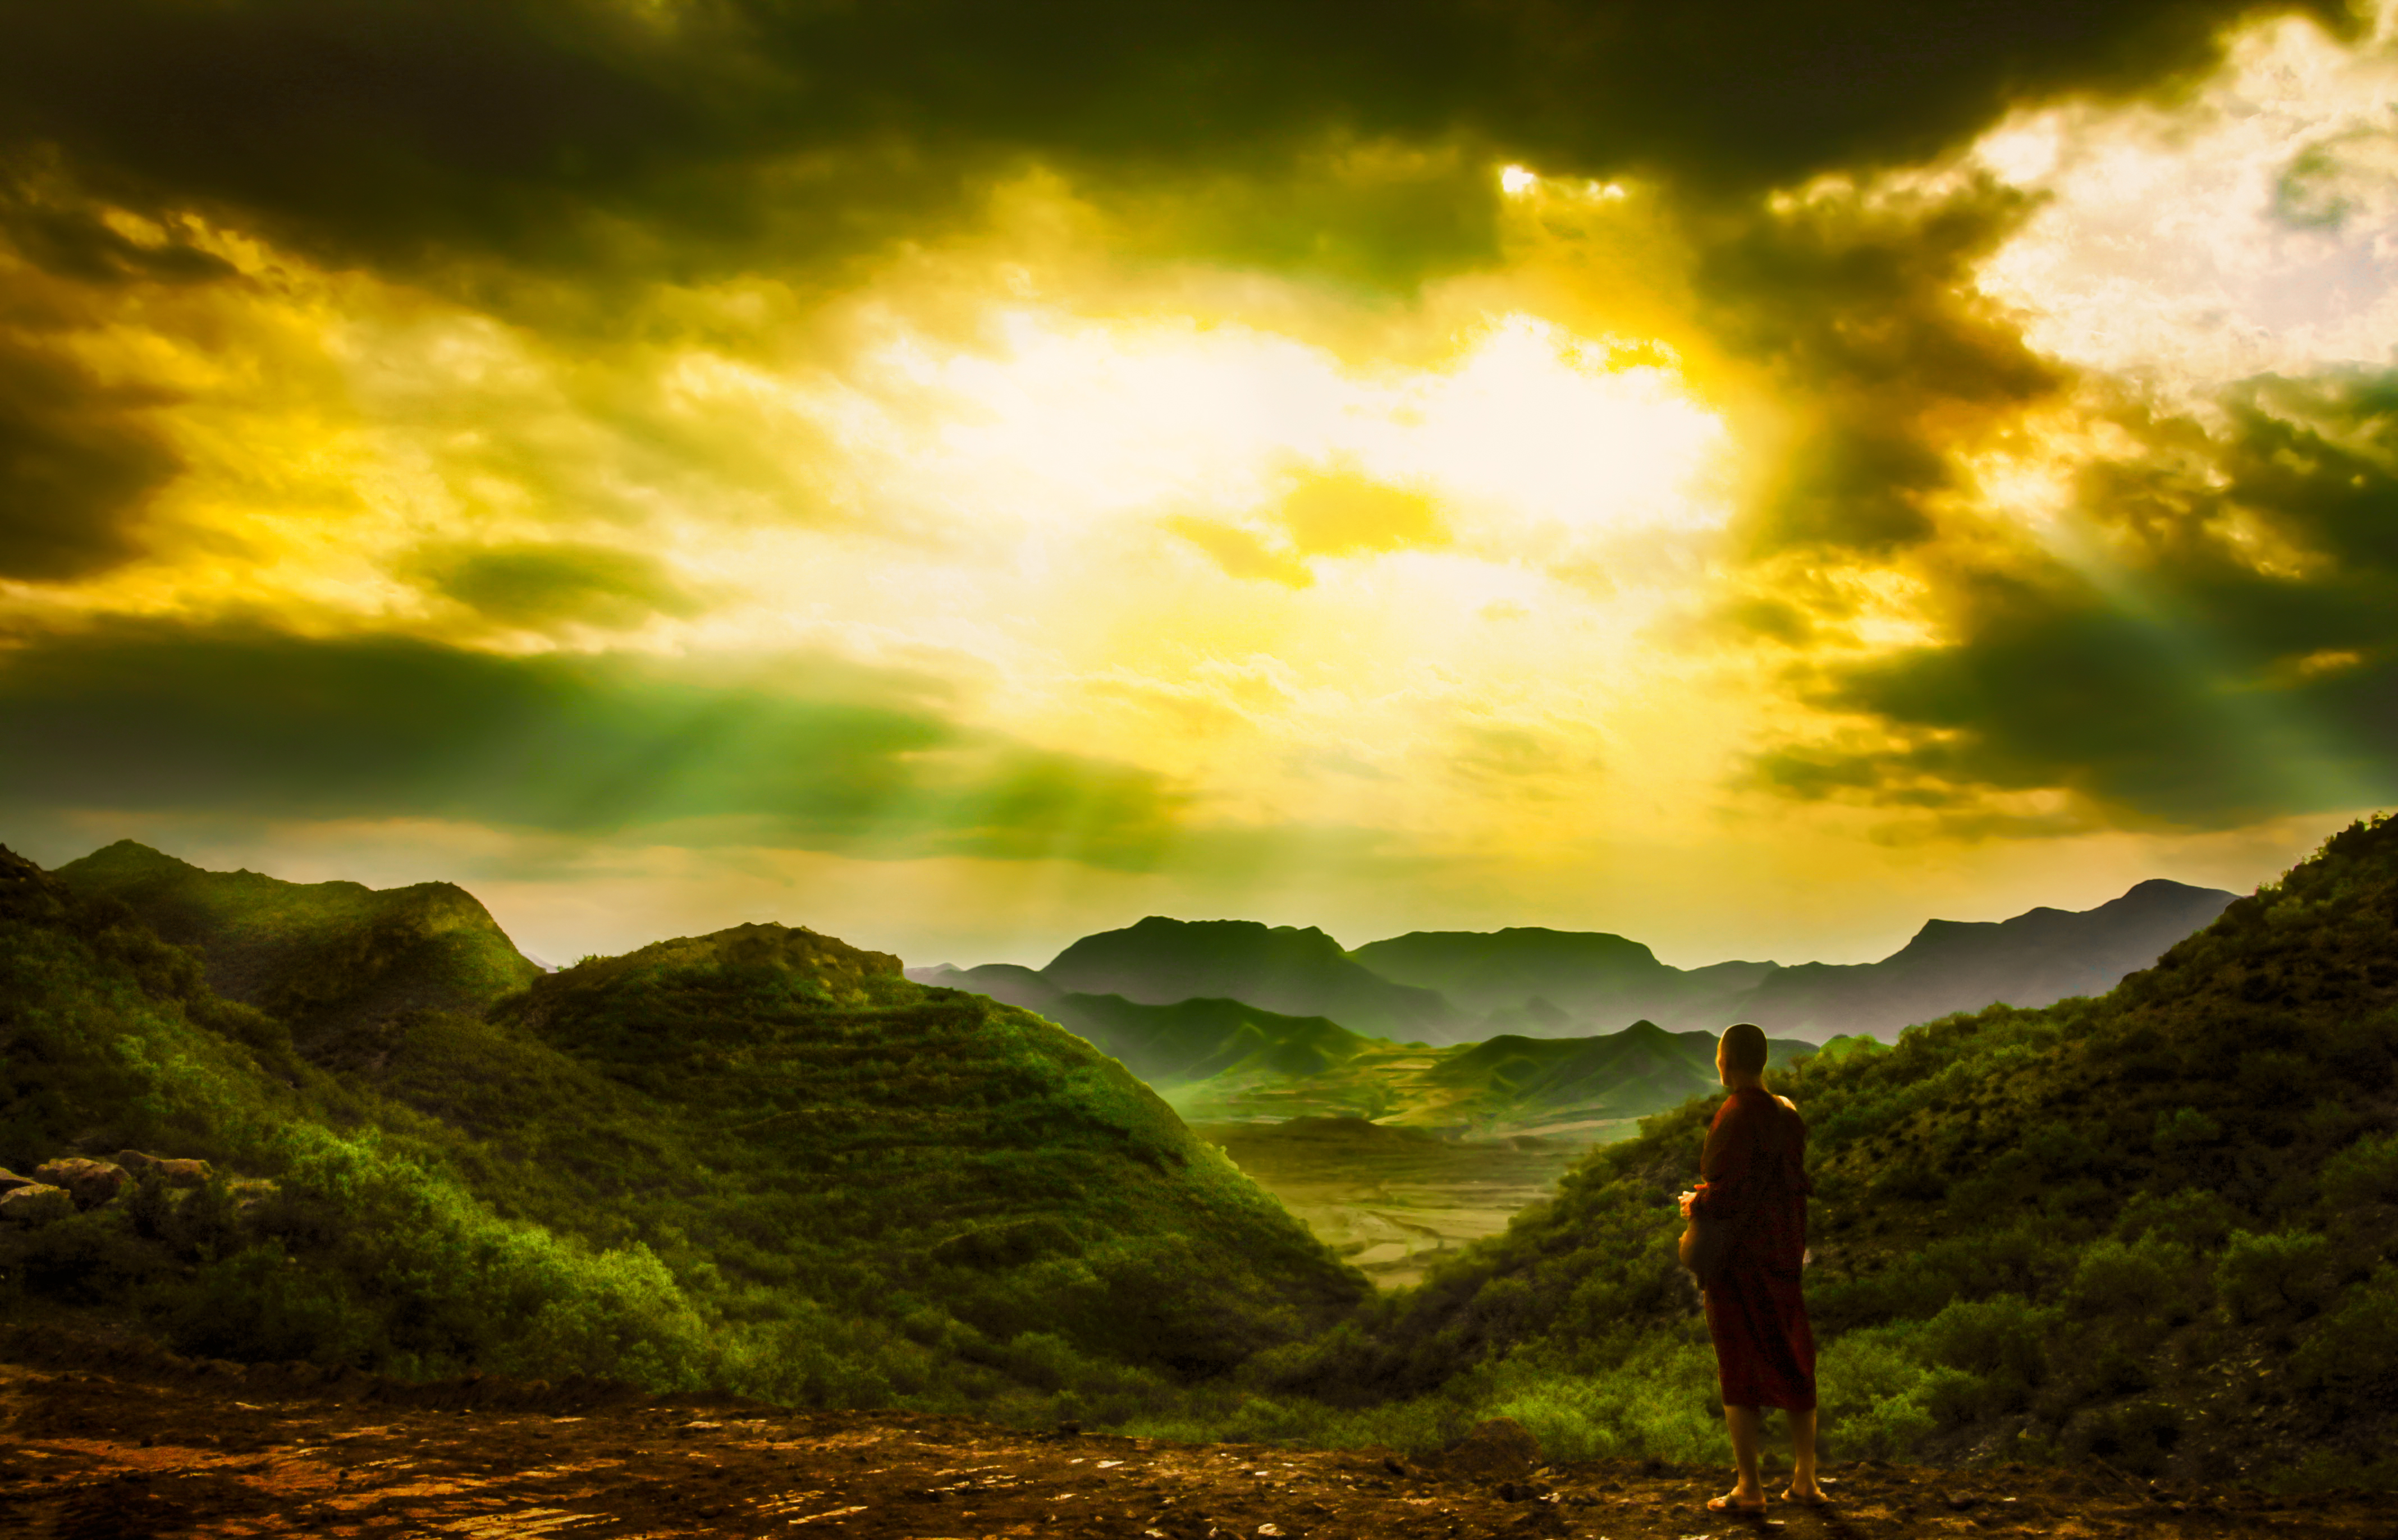
monk, buddhist, theravada buddhism, cloud, ray, mountain, rural, sky, atmosphere, natural landscape, People in nature, plant, natural environment, afterglow, sunrise, grass, sunset, atmospheric phenomenon, horizon, happy, slope, mountainous landforms, landscape, grassland, cumulus, meadow, dusk, valley, forest, mountain range, road, sun, hill, lens flare, astronomical object, heat, evening, backlighting, dawn, hill station, fell, rock, meteorological phenomenon, ridge, spring, pasture, stock photography, lake district, leisure, recreation, massif, alps